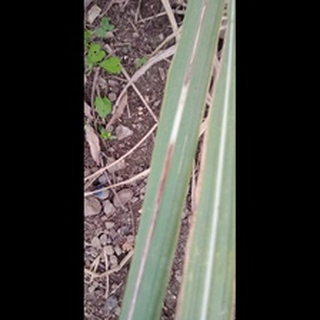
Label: sugarcane_red_rot